Stelpurnar okkar

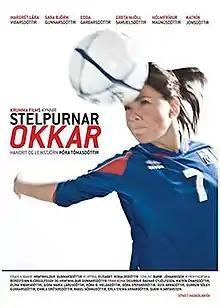

Stelpurnar okkar (English: Our girls) is an Icelandic documentary film about the Icelandic women's national football team's quest to be the first Icelandic national football team to advance to a major continental tournament. It was directed by Þóra Tómasdóttir and produced by Krumma Films and premiered in Háskólabíó on 14 August 2009.